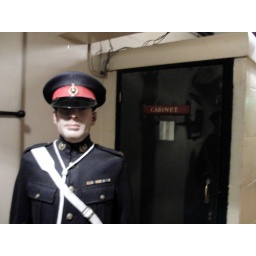
A guard standing guard by the door to the cabinet room